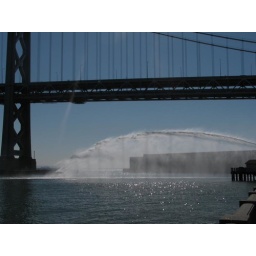
fire boat spray under bay bridge 2